Jadwiga Dobrzyńska

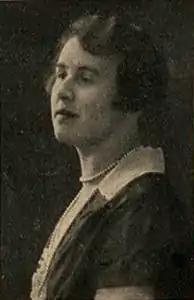

Jadwiga Dobrzyńska (1898 – 1 February 1940) was a Polish architect. Her work was part of the architecture event in the art competition at the 1928 Summer Olympics. She was one of the first female graduates of the Warsaw University of Technology's Faculty of Architecture in 1922.